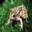
Label: frog